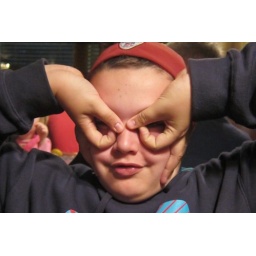
Graham in his signature backwards red hat